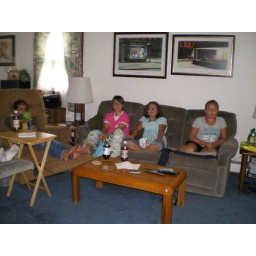
The 1st Movie at the Teacher's house for pigs group! Great time had by all!